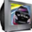
Label: television